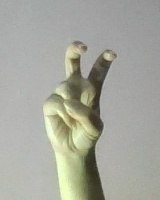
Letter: toot